Wadi Al-Seer

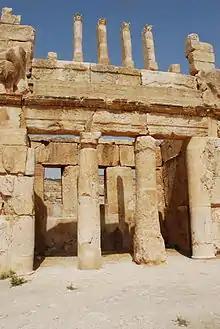
Qasr al-Abd, a Hellenistic palace at Iraq el-Amir

The valley offers access to the impressive Hellenistic-period ruins of Iraq el-Amir.